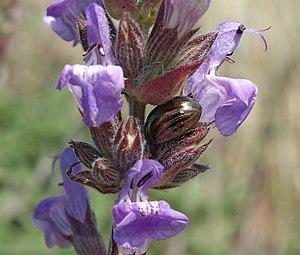
Chrysolina americana, la chrysomèle américaine ou chrysomèle du romarin, est une espèce d'insectes de l'ordre des coléoptères et de la famille des chrysomélidés, aux élytres présentant des reflets métallisés verts et violets. Elle s'attaque aux lamiacées et plus particulièrement aux lavandes, thym, romarin...